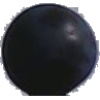
Label: Grape Blue 1